Lost Generation

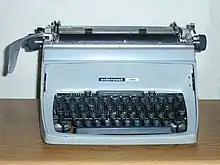
Typewriters entered common use as a writing tool for the Lost Generation

Around 60 million of the enlisted originated from the European continent, which saw its younger men mobilized on a mass scale. Most of Europe's great powers operated peacetime conscription systems where men were expected to do a brief period of military training in their youth before spending the rest of their lives in the army reserve. Nations with this system saw a huge portion of their manpower directly invested in the conflict: 55% of male Italians and Bulgarians aged 18 to 50 were called to military service. Elsewhere the proportions were even higher: 63% of military-aged men in Serbia, 78% in Austro-Hungary, and 81% of military-aged men in France and Germany served. Britain, which traditionally relied primarily on the Royal Navy for its security, was a notable exception to this rule and did not introduce conscription until 1916. Around 5 million British men fought in the First World War out of a total United Kingdom population of 46 million including women, children, and men too old to bear arms.